Shunga Empire

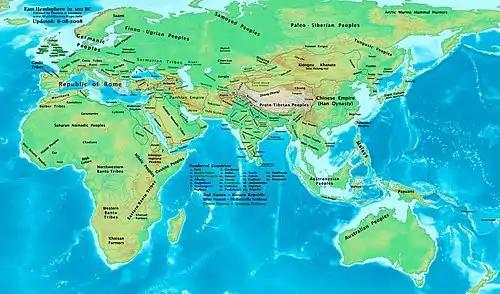
The Sunga territory circa 100 BCE, greatly reduced to the region of Magadha only, with many independent, petty kingdoms such as such as Mathura and Panchala

The last king of Sungas, Devabhuti was assassinated by his minister Vasudeva Kanva, who then established Kanva dynasty. According to the Puranas: "The Andhra Simuka will assail the Kanvayanas and Susarman, and destroy the remains of the Sungas' power and will obtain this earth." The Andhras did indeed destroy the last remains of the Sunga state in central India somewhere around Vidisha, probably as a feeble rump state.